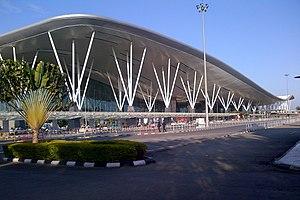
L'aéroport international Kempegowda est un aéroport international desservant la ville de Bangalore en Inde. L'aéroport est situé à 4 kilomètres au sud de Devanahalli et à 40 kilomètres du centre de Bangalore. Il couvre 1 600 hectares. Il a remplacé le vieil aéroport international de HAL Bangalore. Sa construction a commencé en juillet 2005, après une décennie de retard. Il devait être inauguré le 30 mars 2008, mais en raison de retards dans les services du contrôle du trafic aérien, il a été mis en service dans la nuit du 23 mai 2008, juste avant minuit. Les plans futurs envisagent l'expansion du terminal et des pistes et le développement commercial, y compris des centres d'affaires, des boutiques hors-taxe, des centres de divertissement, des points internet et des bureaux.